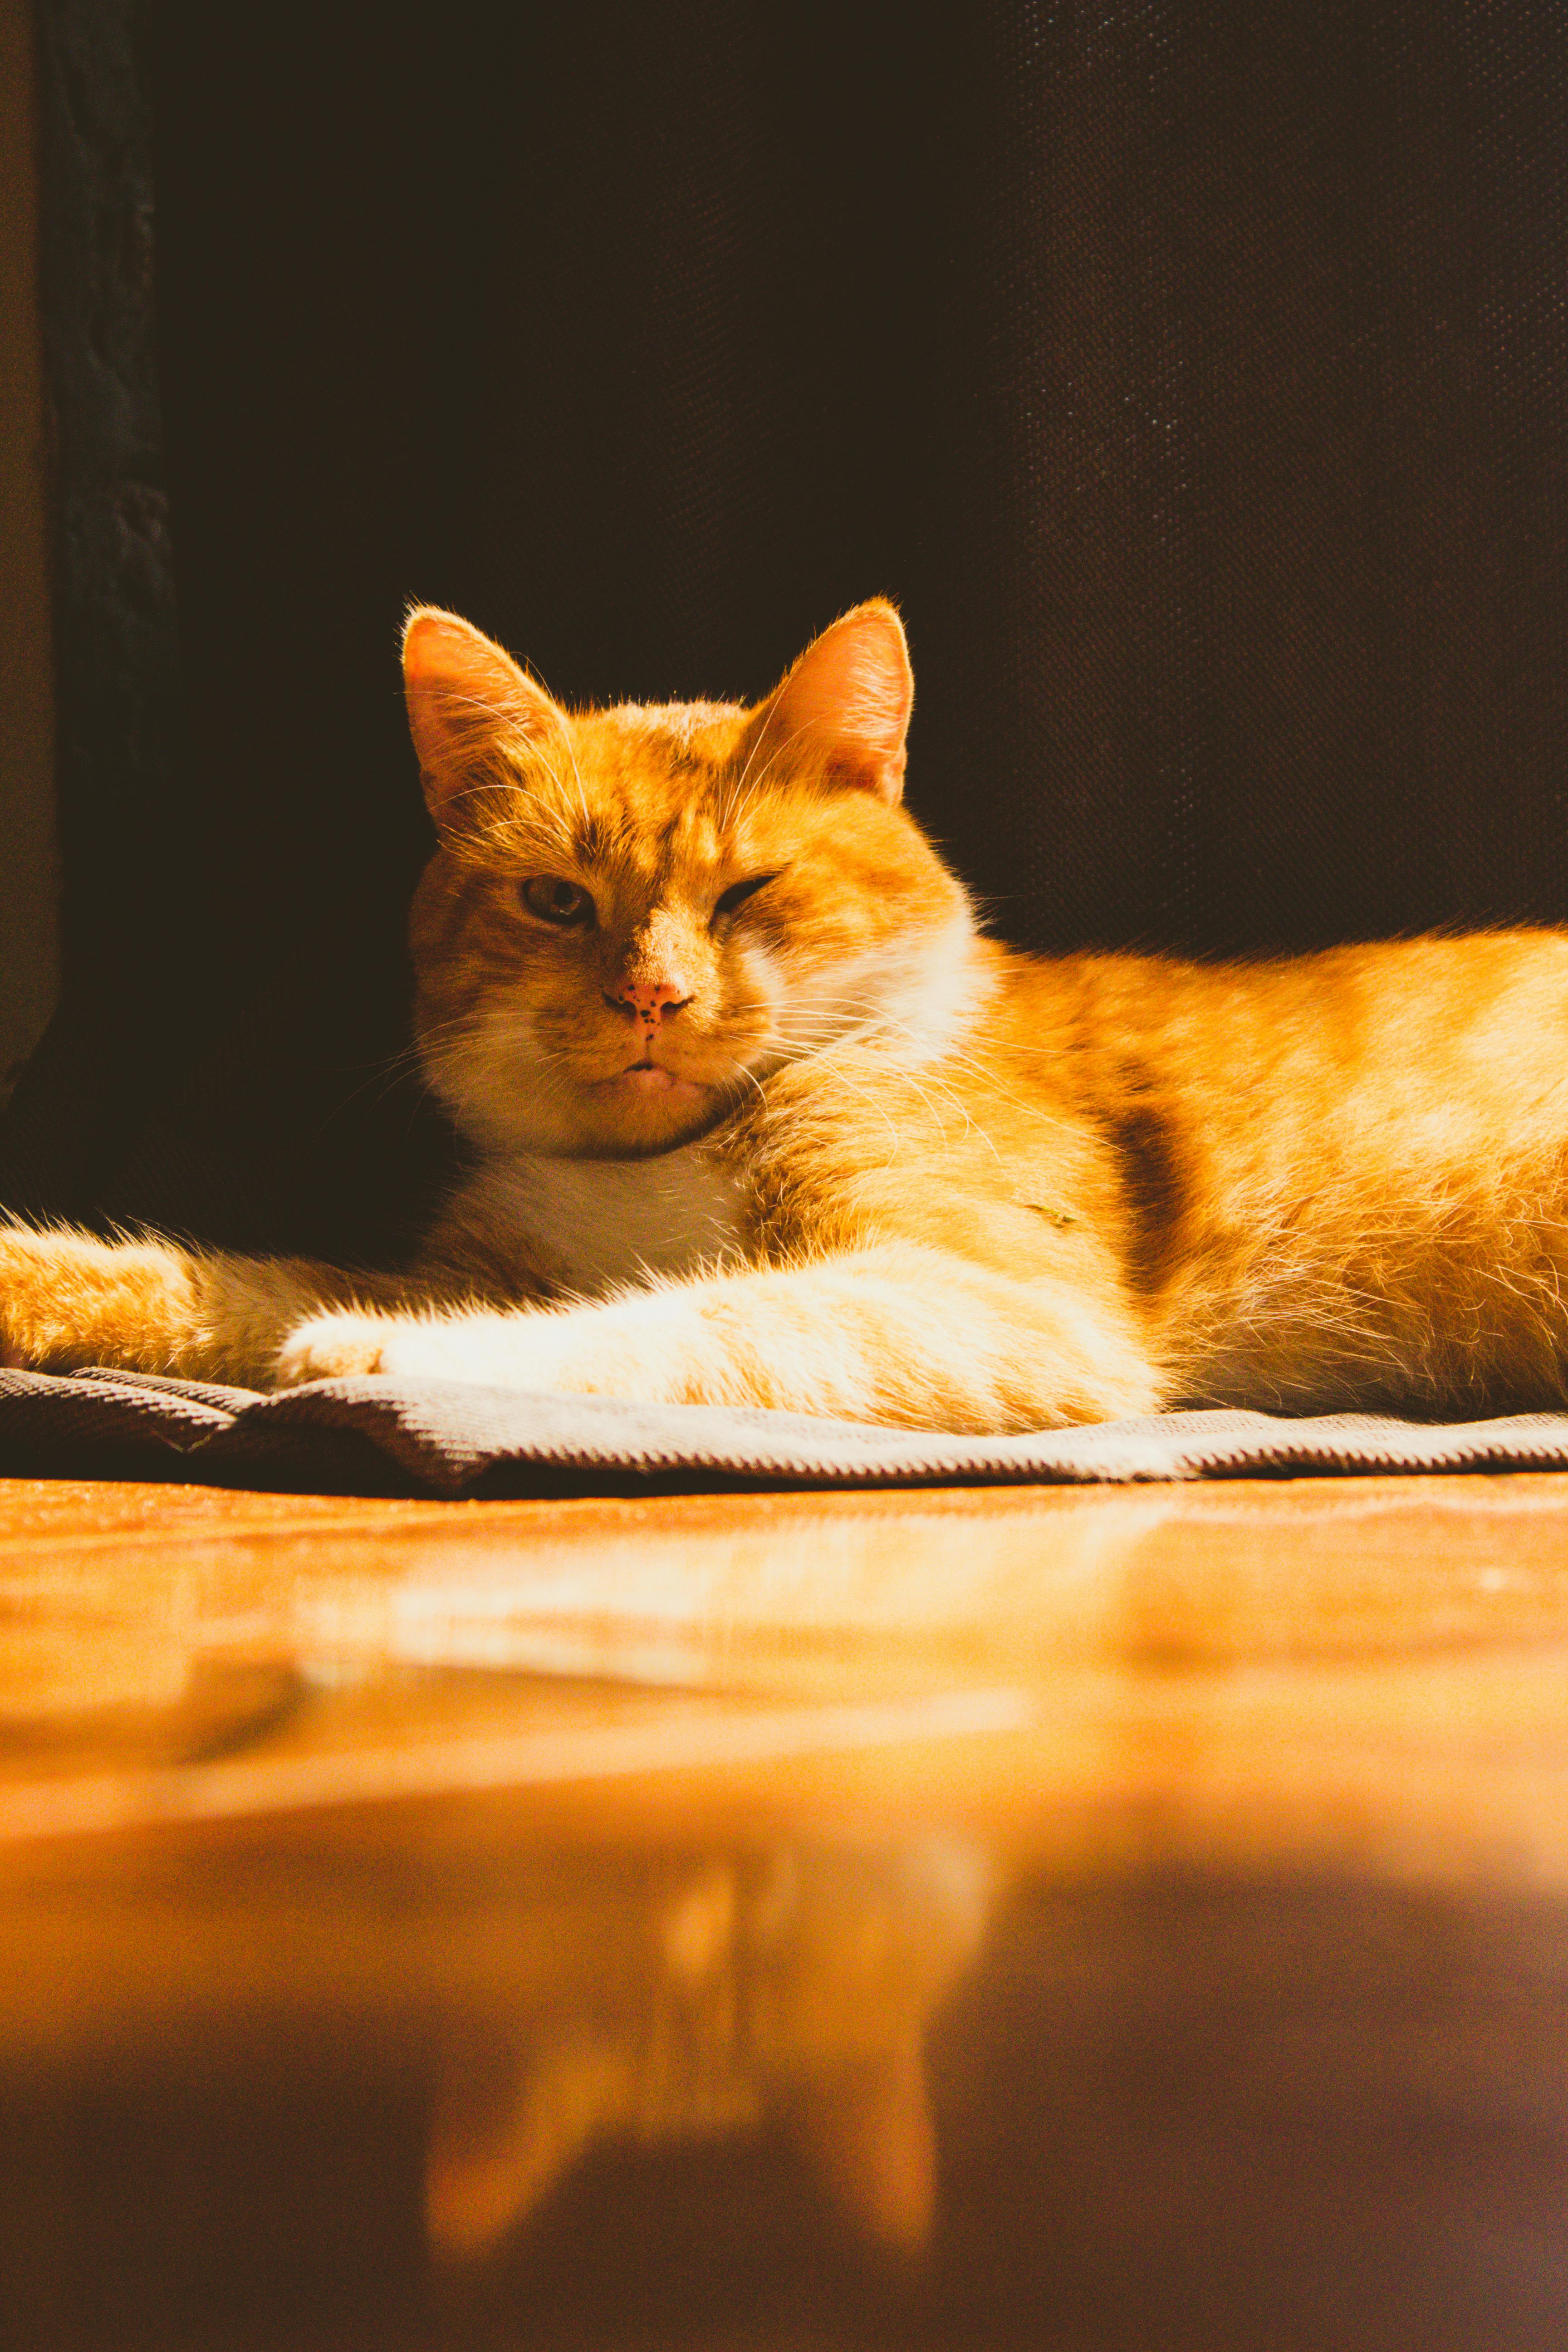
cat, felidae, small to medium sized cats, amber, wood, carnivore, water, whiskers, fawn, snout, tail, fur, paw, domestic short haired cat, terrestrial animal, darkness, wildlife, grass, claw, night, sitting, reflection, sand, still life photography, evening, flooring